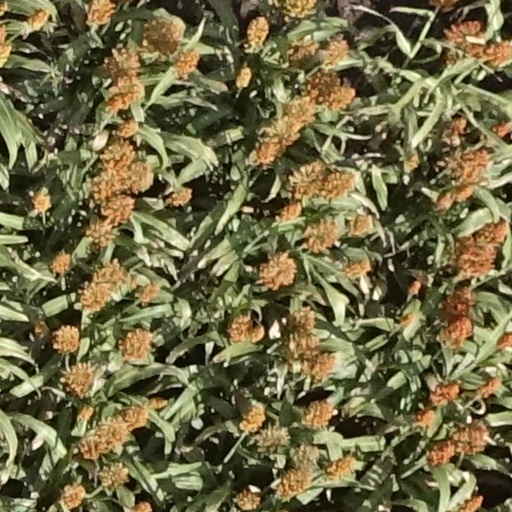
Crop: sorghum